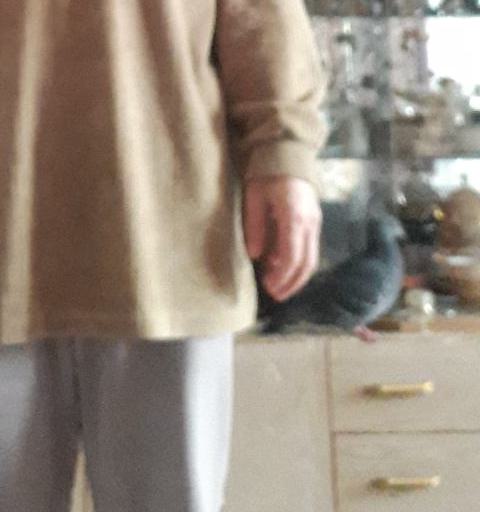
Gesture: no_gesture